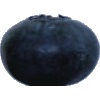
Label: blueberry